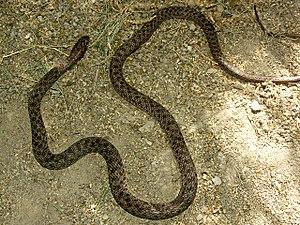
Dolichophis schmidti est une espèce de serpents de la famille des Colubridae.